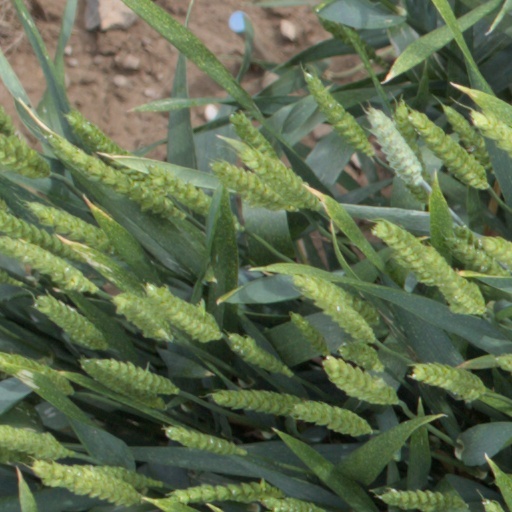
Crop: wheat